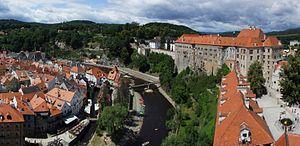
Český Krumlov est une petite ville médiévale de la région de Bohême-du-Sud, en République tchèque, et le chef-lieu du district de Český Krumlov. Sa population s'élevait à 12 981 habitants en 2020.